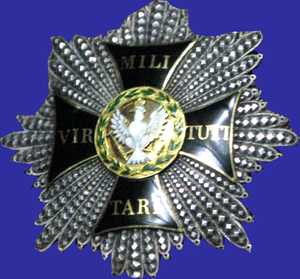
Joseph Antoine Poniatowski, né à Vienne le 7 mai 1763, mort à Leipzig le 19 octobre 1813, est un prince, militaire et homme d'État polonais du XIXᵉ siècle. Neveu du roi de Pologne Stanislas Auguste Poniatowski et prince du Saint-Empire romain germanique par sa naissance, il intègre l'armée autrichienne où il sert jusqu'au grade de colonel. Rejoignant la Pologne en 1789, il prend le commandement des troupes polonaises en Ukraine lors de la guerre russo-polonaise de 1792. En 1794, il rejoint l'insurrection de Kościuszko puis, après l'échec de cette révolte, devient gouverneur de Varsovie.